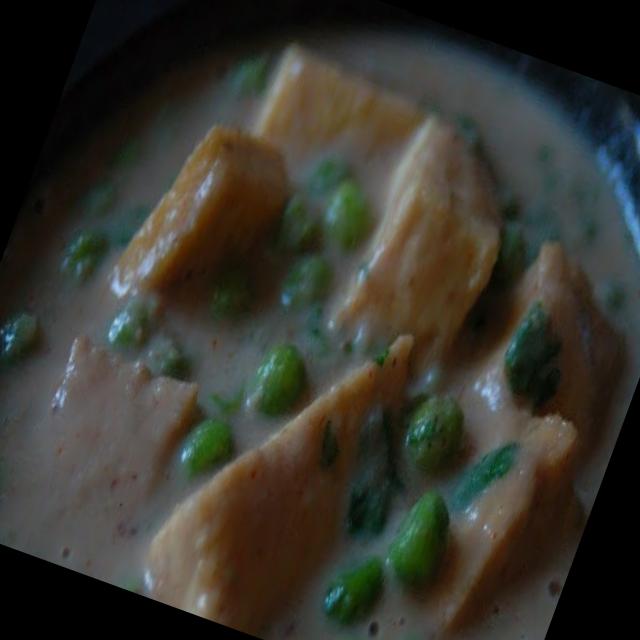
Dish: shahi_paneer